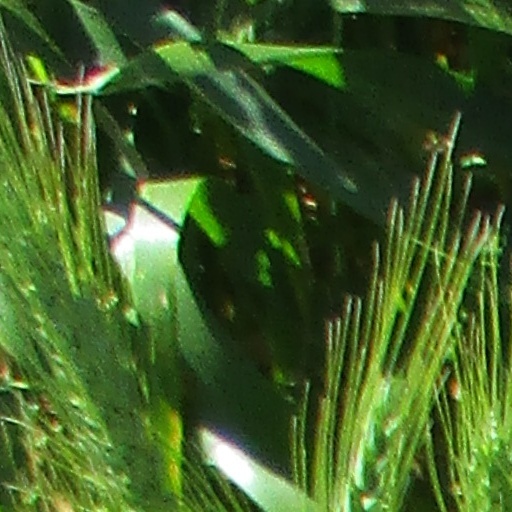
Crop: wheat